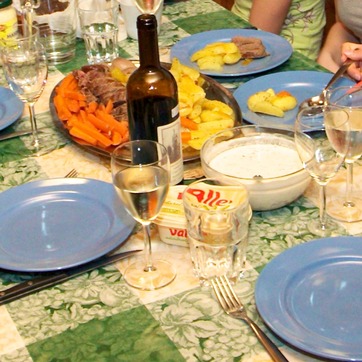
Material: plastic